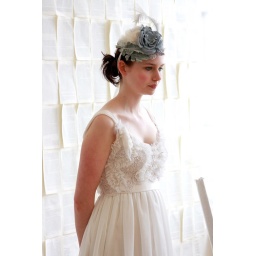
Handmade blue flower and feather hat: Twigs &amp;amp; Honey by Myra CallanWedding dress: Elizabeth DyeStyling: Chelsea FussModel: Anna Adams